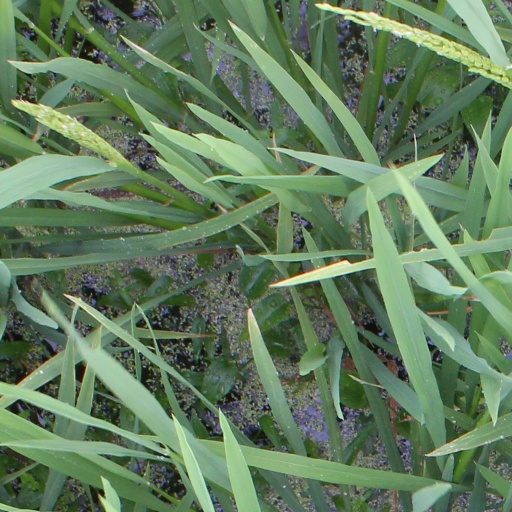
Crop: rice